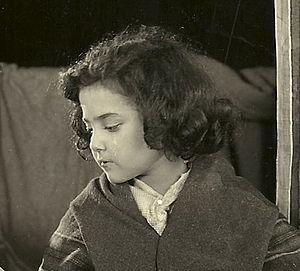
Miriam Battista était une actrice américaine connue principalement pour sa carrière d'enfant star dans des films muets. Après s'être fait remarquer à Broadway dès l'âge de 4 ans, elle a tourné dans des films la même année. Son apparition la plus connue est dans le film de 1920 Humoresque, dans lequel elle joue une petite fille à béquilles. Adulte, Battista joue dans des films de langue italienne dans les années 1930, et fait des apparitions à Broadway. Elle écrit, chante, compose de la musique et présente un talk-show télévisé avec son deuxième mari.